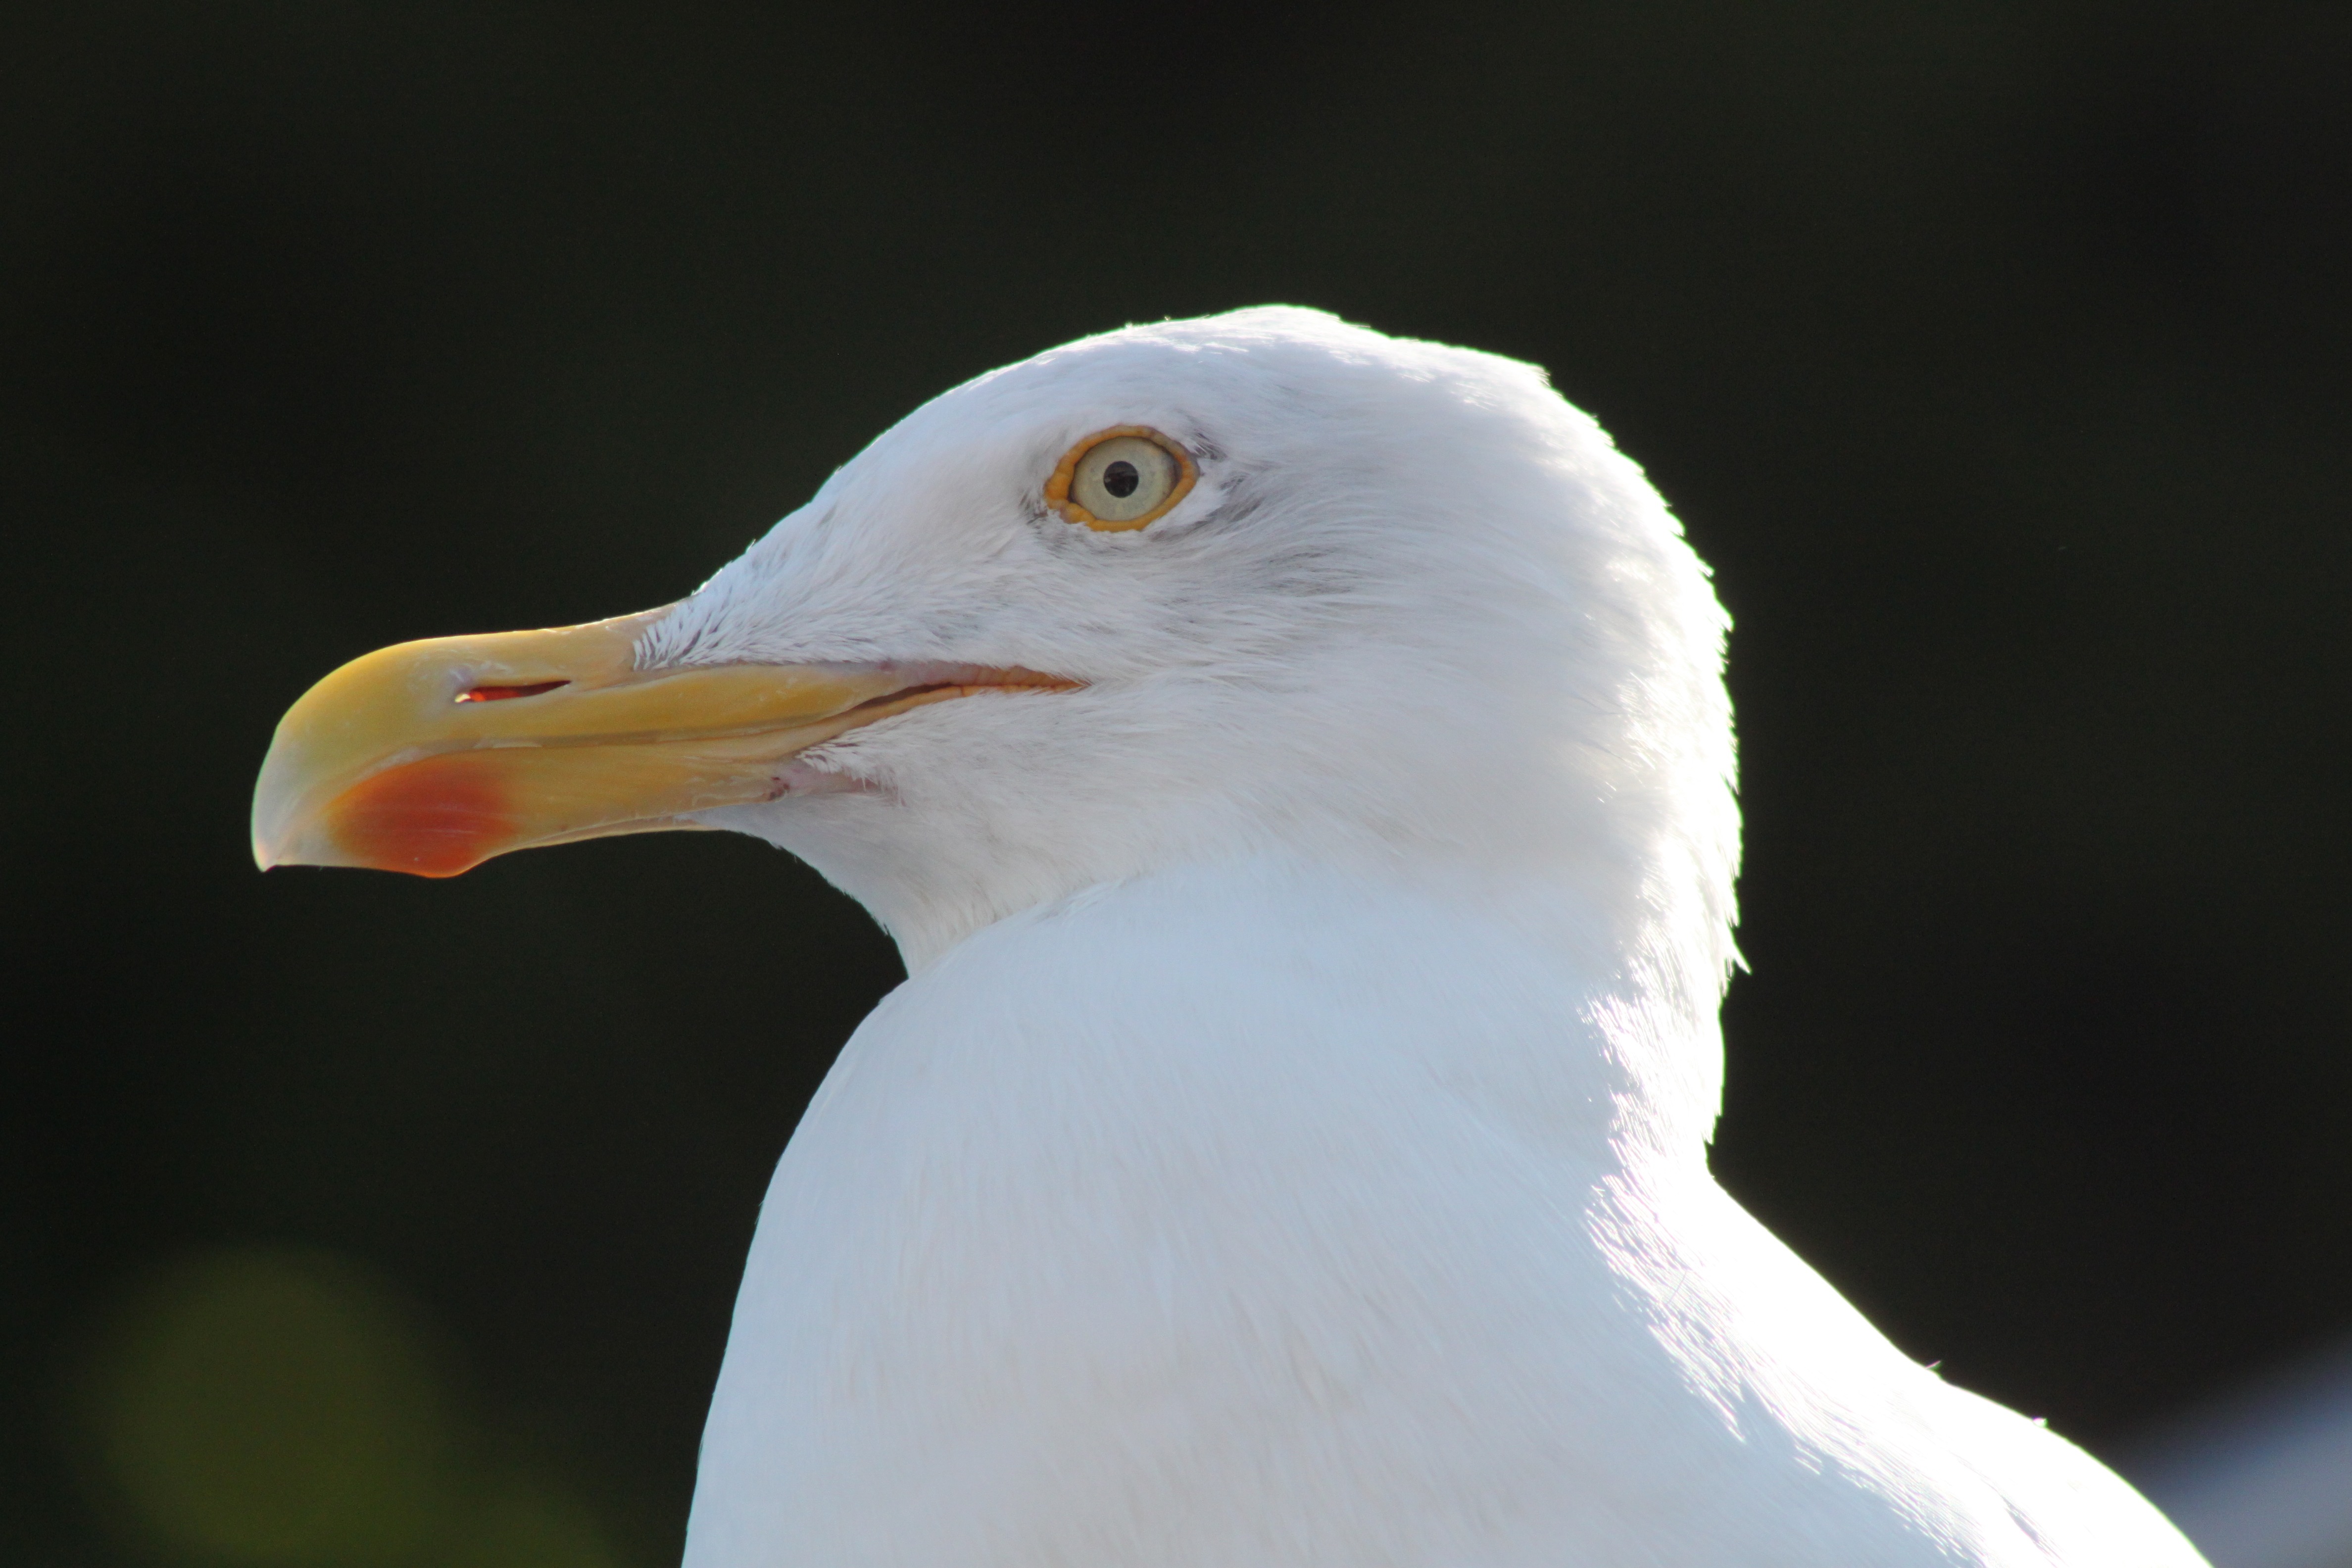
bird, wing, white, seabird, wildlife, gull, beak, fauna, close up, head, vertebrate, albatross, charadriiformes, european herring gull